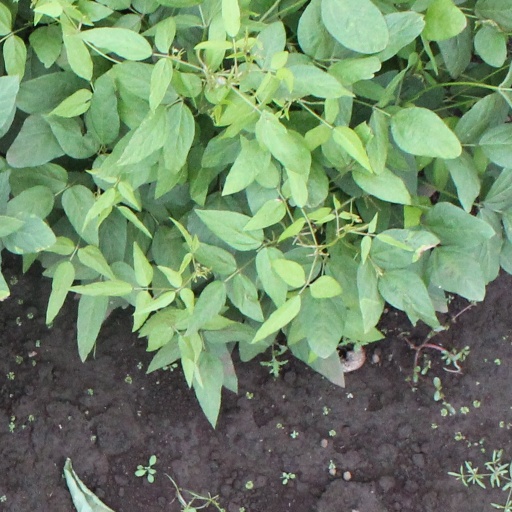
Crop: soybean